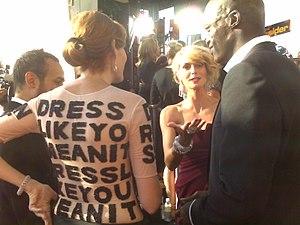
Henry Olusegun Adeola Samuel, dit Seal, est un auteur-compositeur-interprète anglais, né le 19 février 1963 à Paddington.